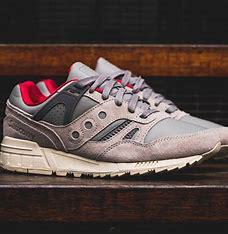
Brand: Saucony
Model: Grid SD